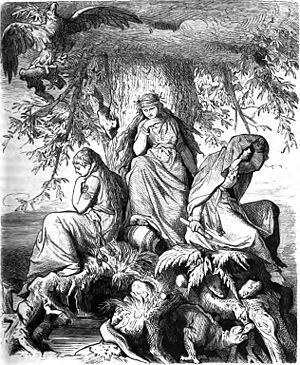
Udsagnsord
De tre norner Urd, Verdandi og Skuld har navne til ære for verbets tidsaspekter fortid, nutid og fremtid. Tegnet af Ludwig Burger.
Et udsagnsord eller et verbum af latin verbum = ord er et ord, der udtrykker en handling, en hændelse eller en tilstandsmåde og som fungerer som prædikat i en sætning. På norsk blev de tidligere kaldt "gerningsord". Udsagnsord/verber er en af ordklasserne.